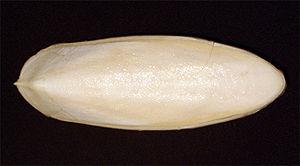
La Seiche commune est une espèce de céphalopode.
L'os de seiche, ou sépion, est une structure interne dure et cassante présente chez les seiches. Il est composé principalement d'aragonite. Il s'agit d'une coquille poreuse, et l'animal règle sa flottabilité en y comprimant plus ou moins les gaz qu'elle renferme. Son siphon est sur la face ventrale de la coquille. La structure microscopique du sépion est constituée de couches étroites reliées par de nombreux piliers verticaux.